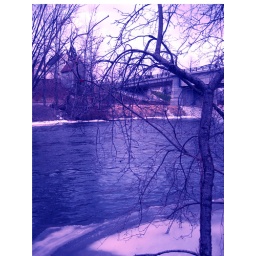
Otter Creek in Middlebury, running under the new bridge